Sanford W. Smith

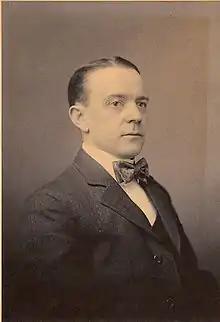
Portrait of Sanford taken for his wedding on July 1, 1896, in Chatham, New York.

Smith was born on August 19, 1869, in Kinderhook, Columbia County, New York, the son of Henry Smith (died 1895) and Rachel (Shaw) Smith. He attended the district schools and Chatham High School. Smith graduated from Cornell Law School in 1889, was admitted to the bar in 1890, and practiced in Chatham. He married Maude P. Harding, and they had three daughters. Smith was Assistant Journal Clerk of the State Assembly in 1897.